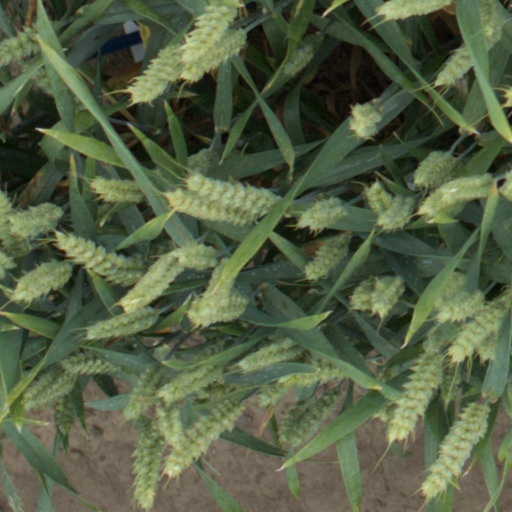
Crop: wheat